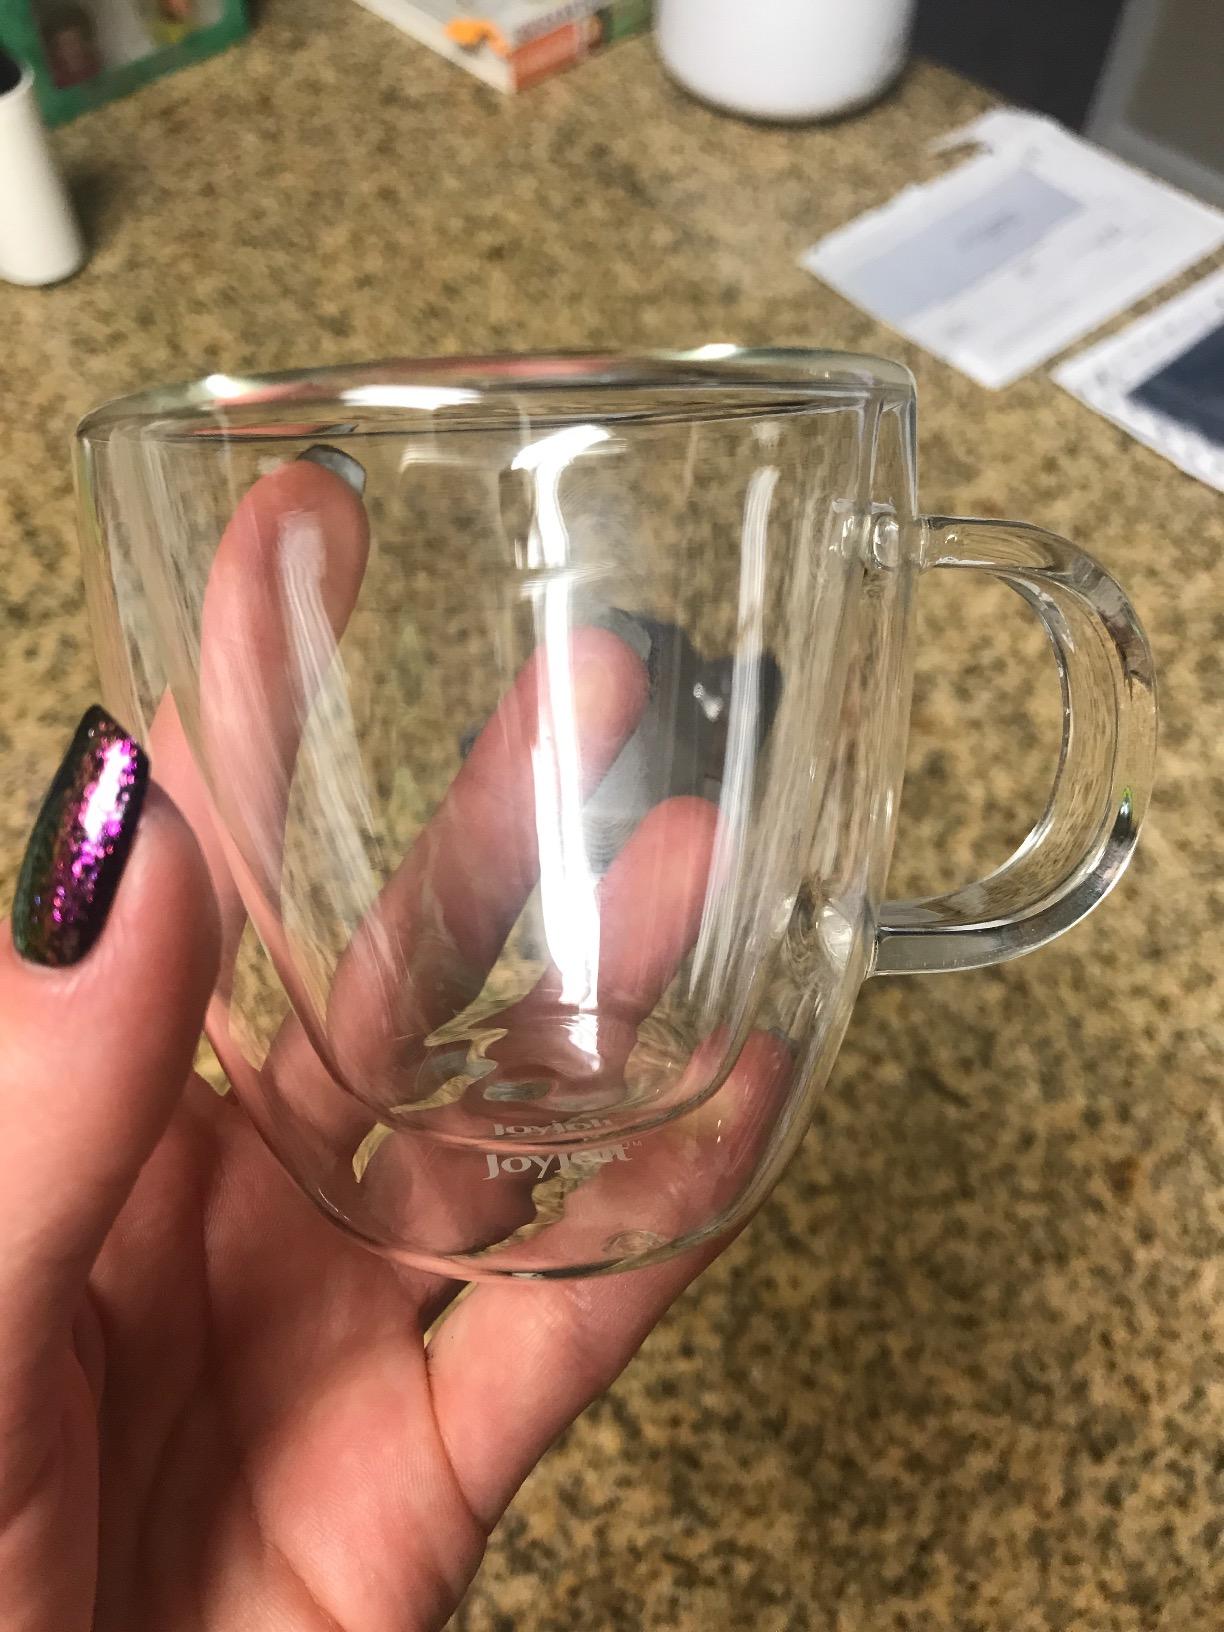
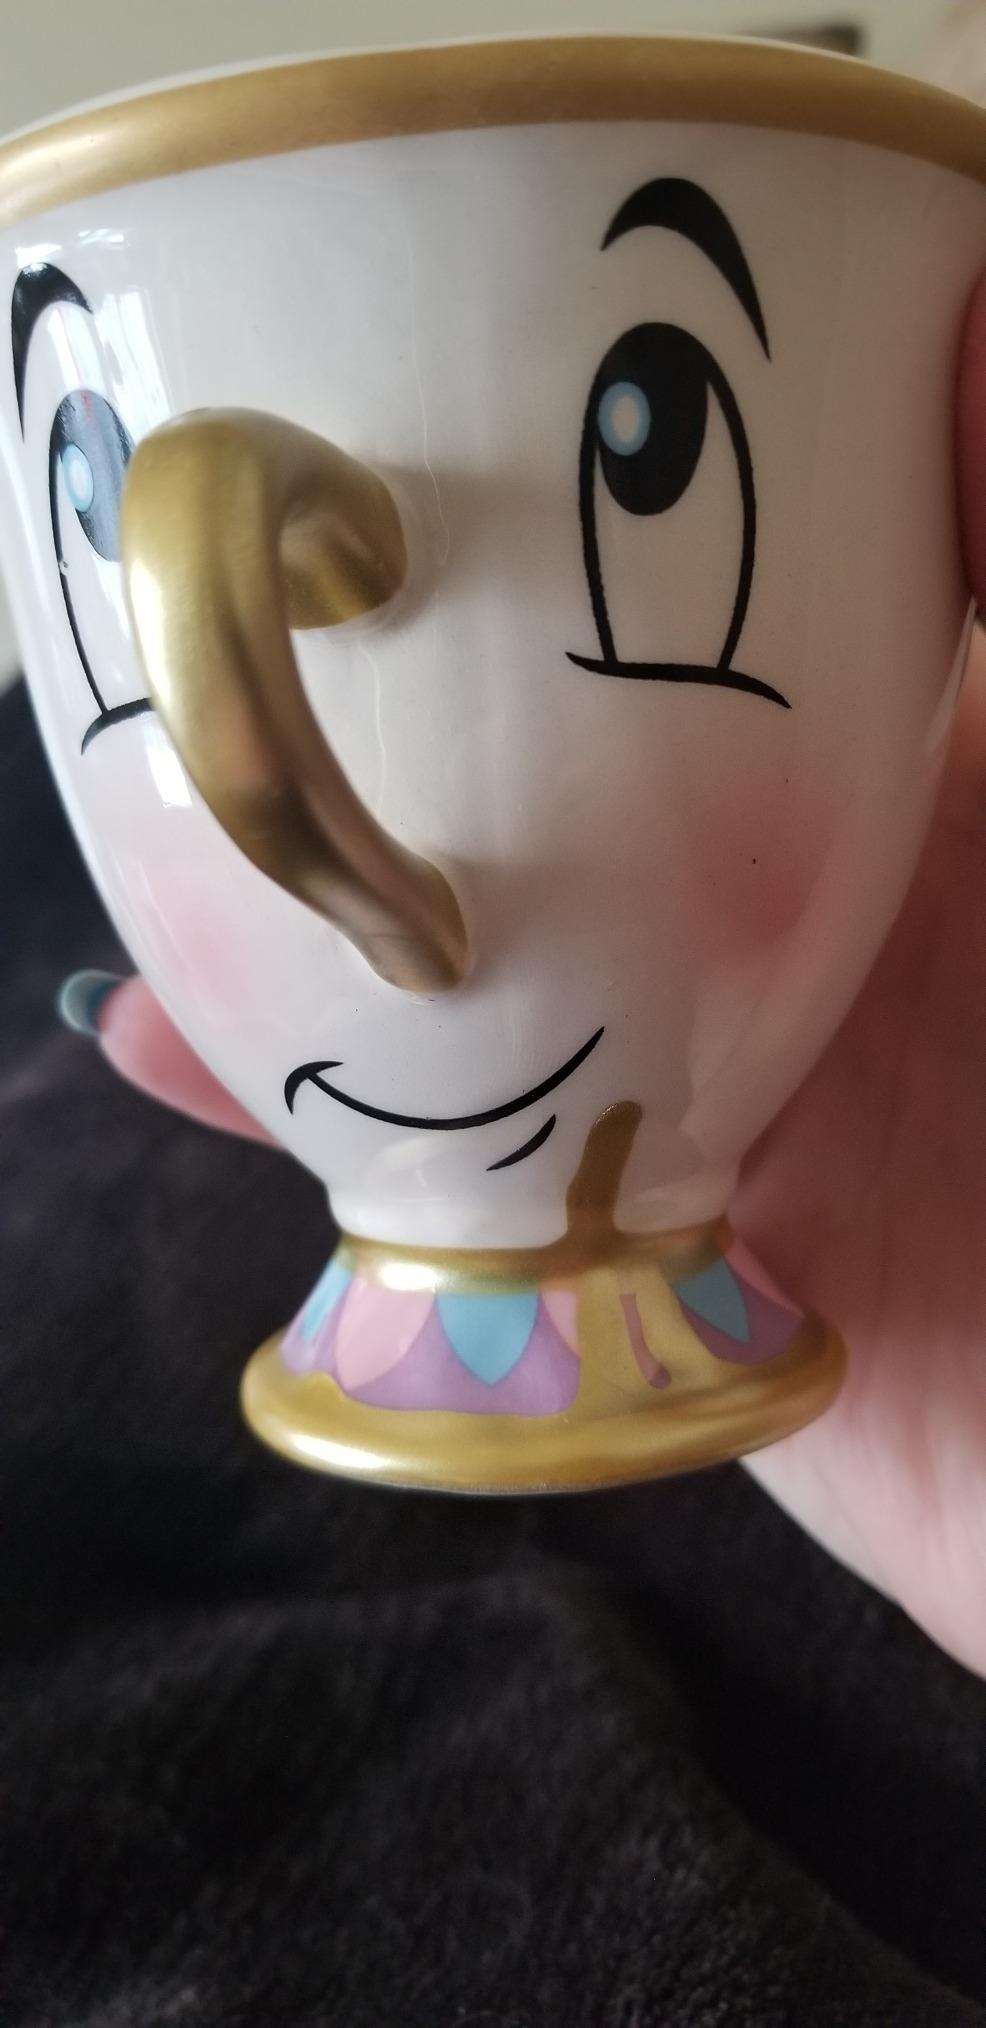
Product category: items_mug
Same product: no